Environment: real
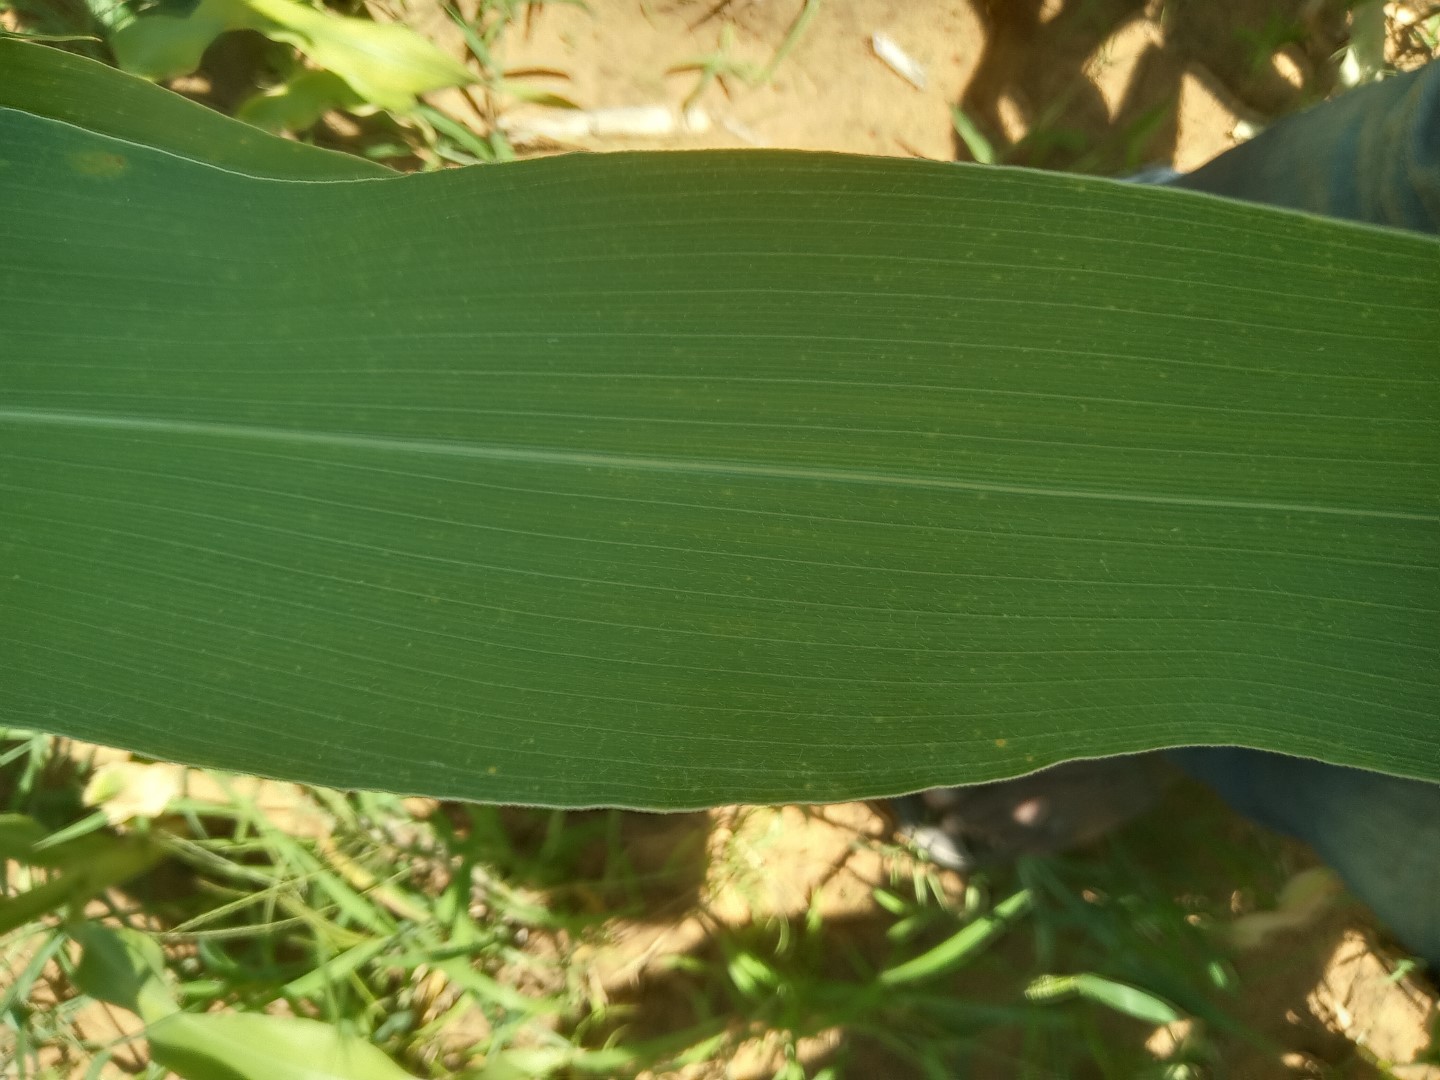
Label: healthy